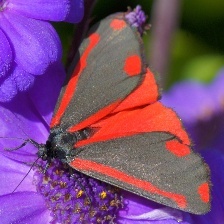
Species: CINNABAR MOTH